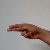
The image shows a hand gesture representing the letter 'H' in Indian Sign Language.